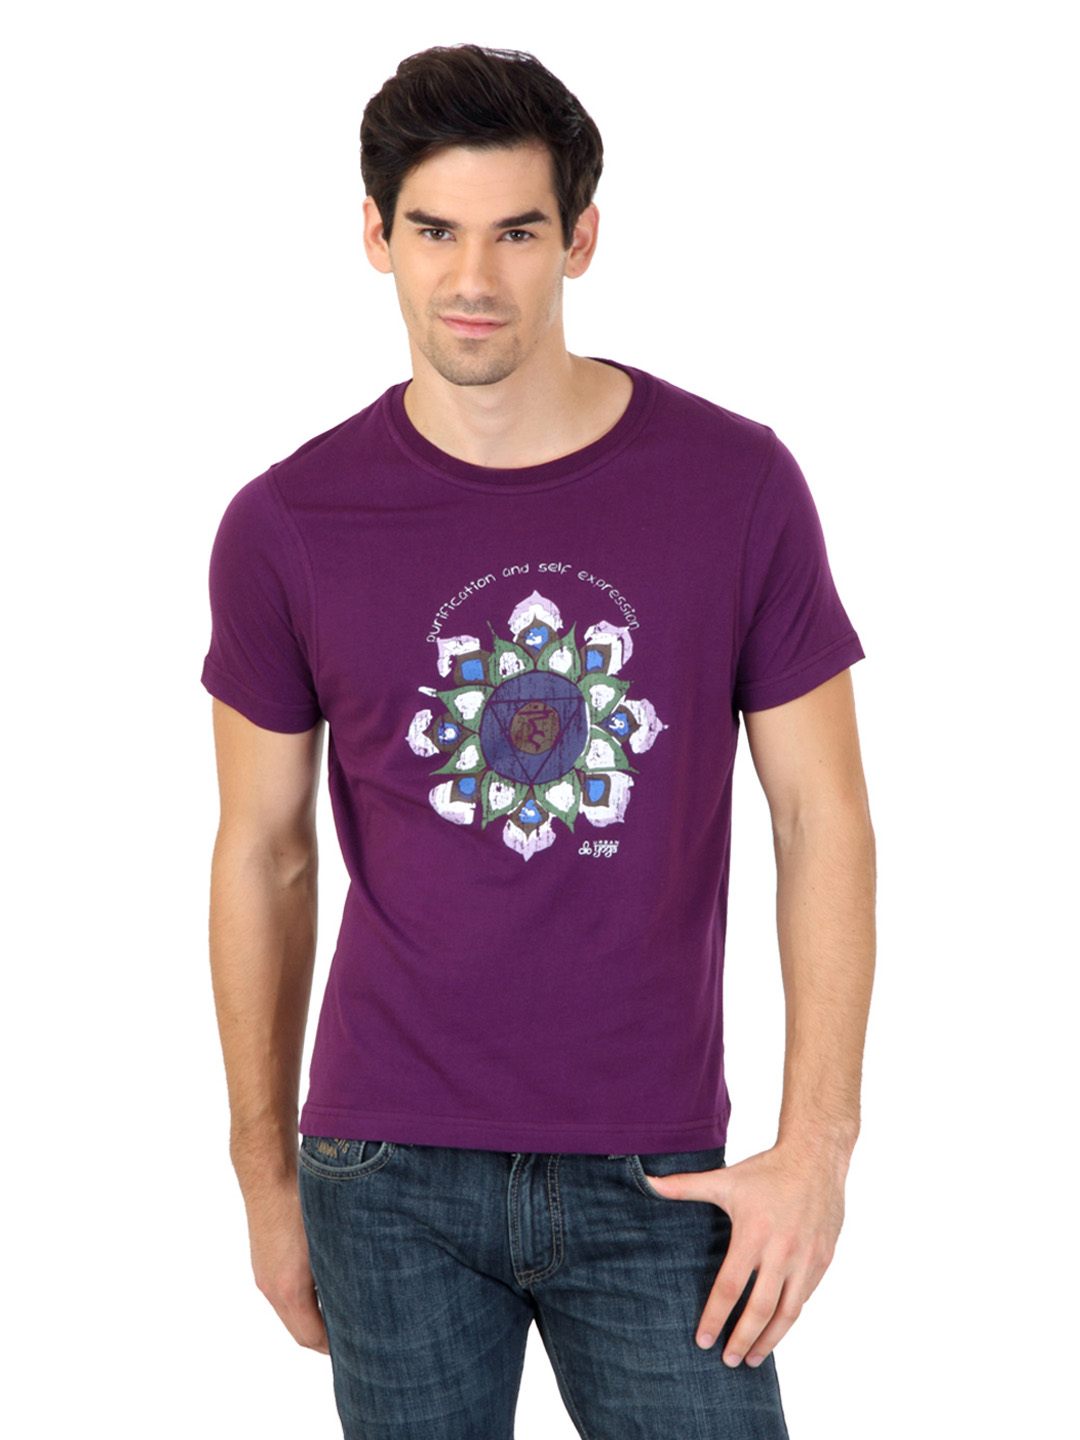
Urban Yoga Men Purple Tshirt
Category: Apparel / Topwear / Tshirts
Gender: Men
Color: Purple
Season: Fall 2012
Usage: Casual